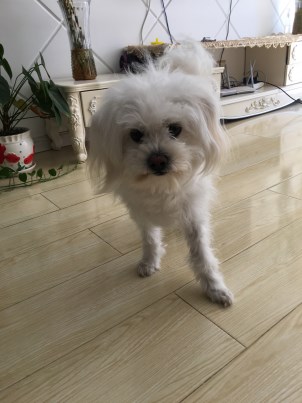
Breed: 3083-n000117-Bichon_Frise